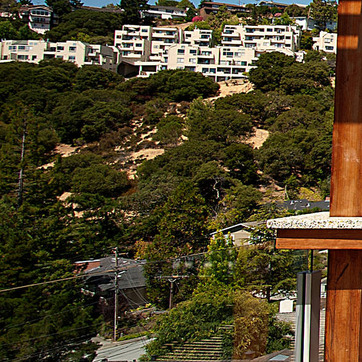
Material: foliage